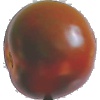
Label: Tomato Maroon 1